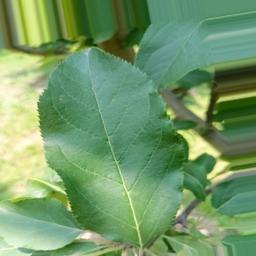
Label: Healthy